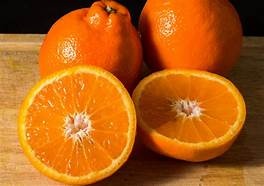
Label: mandarine